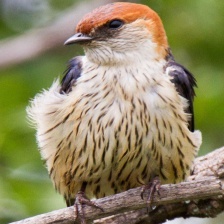
Species: STRIPPED SWALLOW
Scientific name: CECROPIS ABYSSINICA